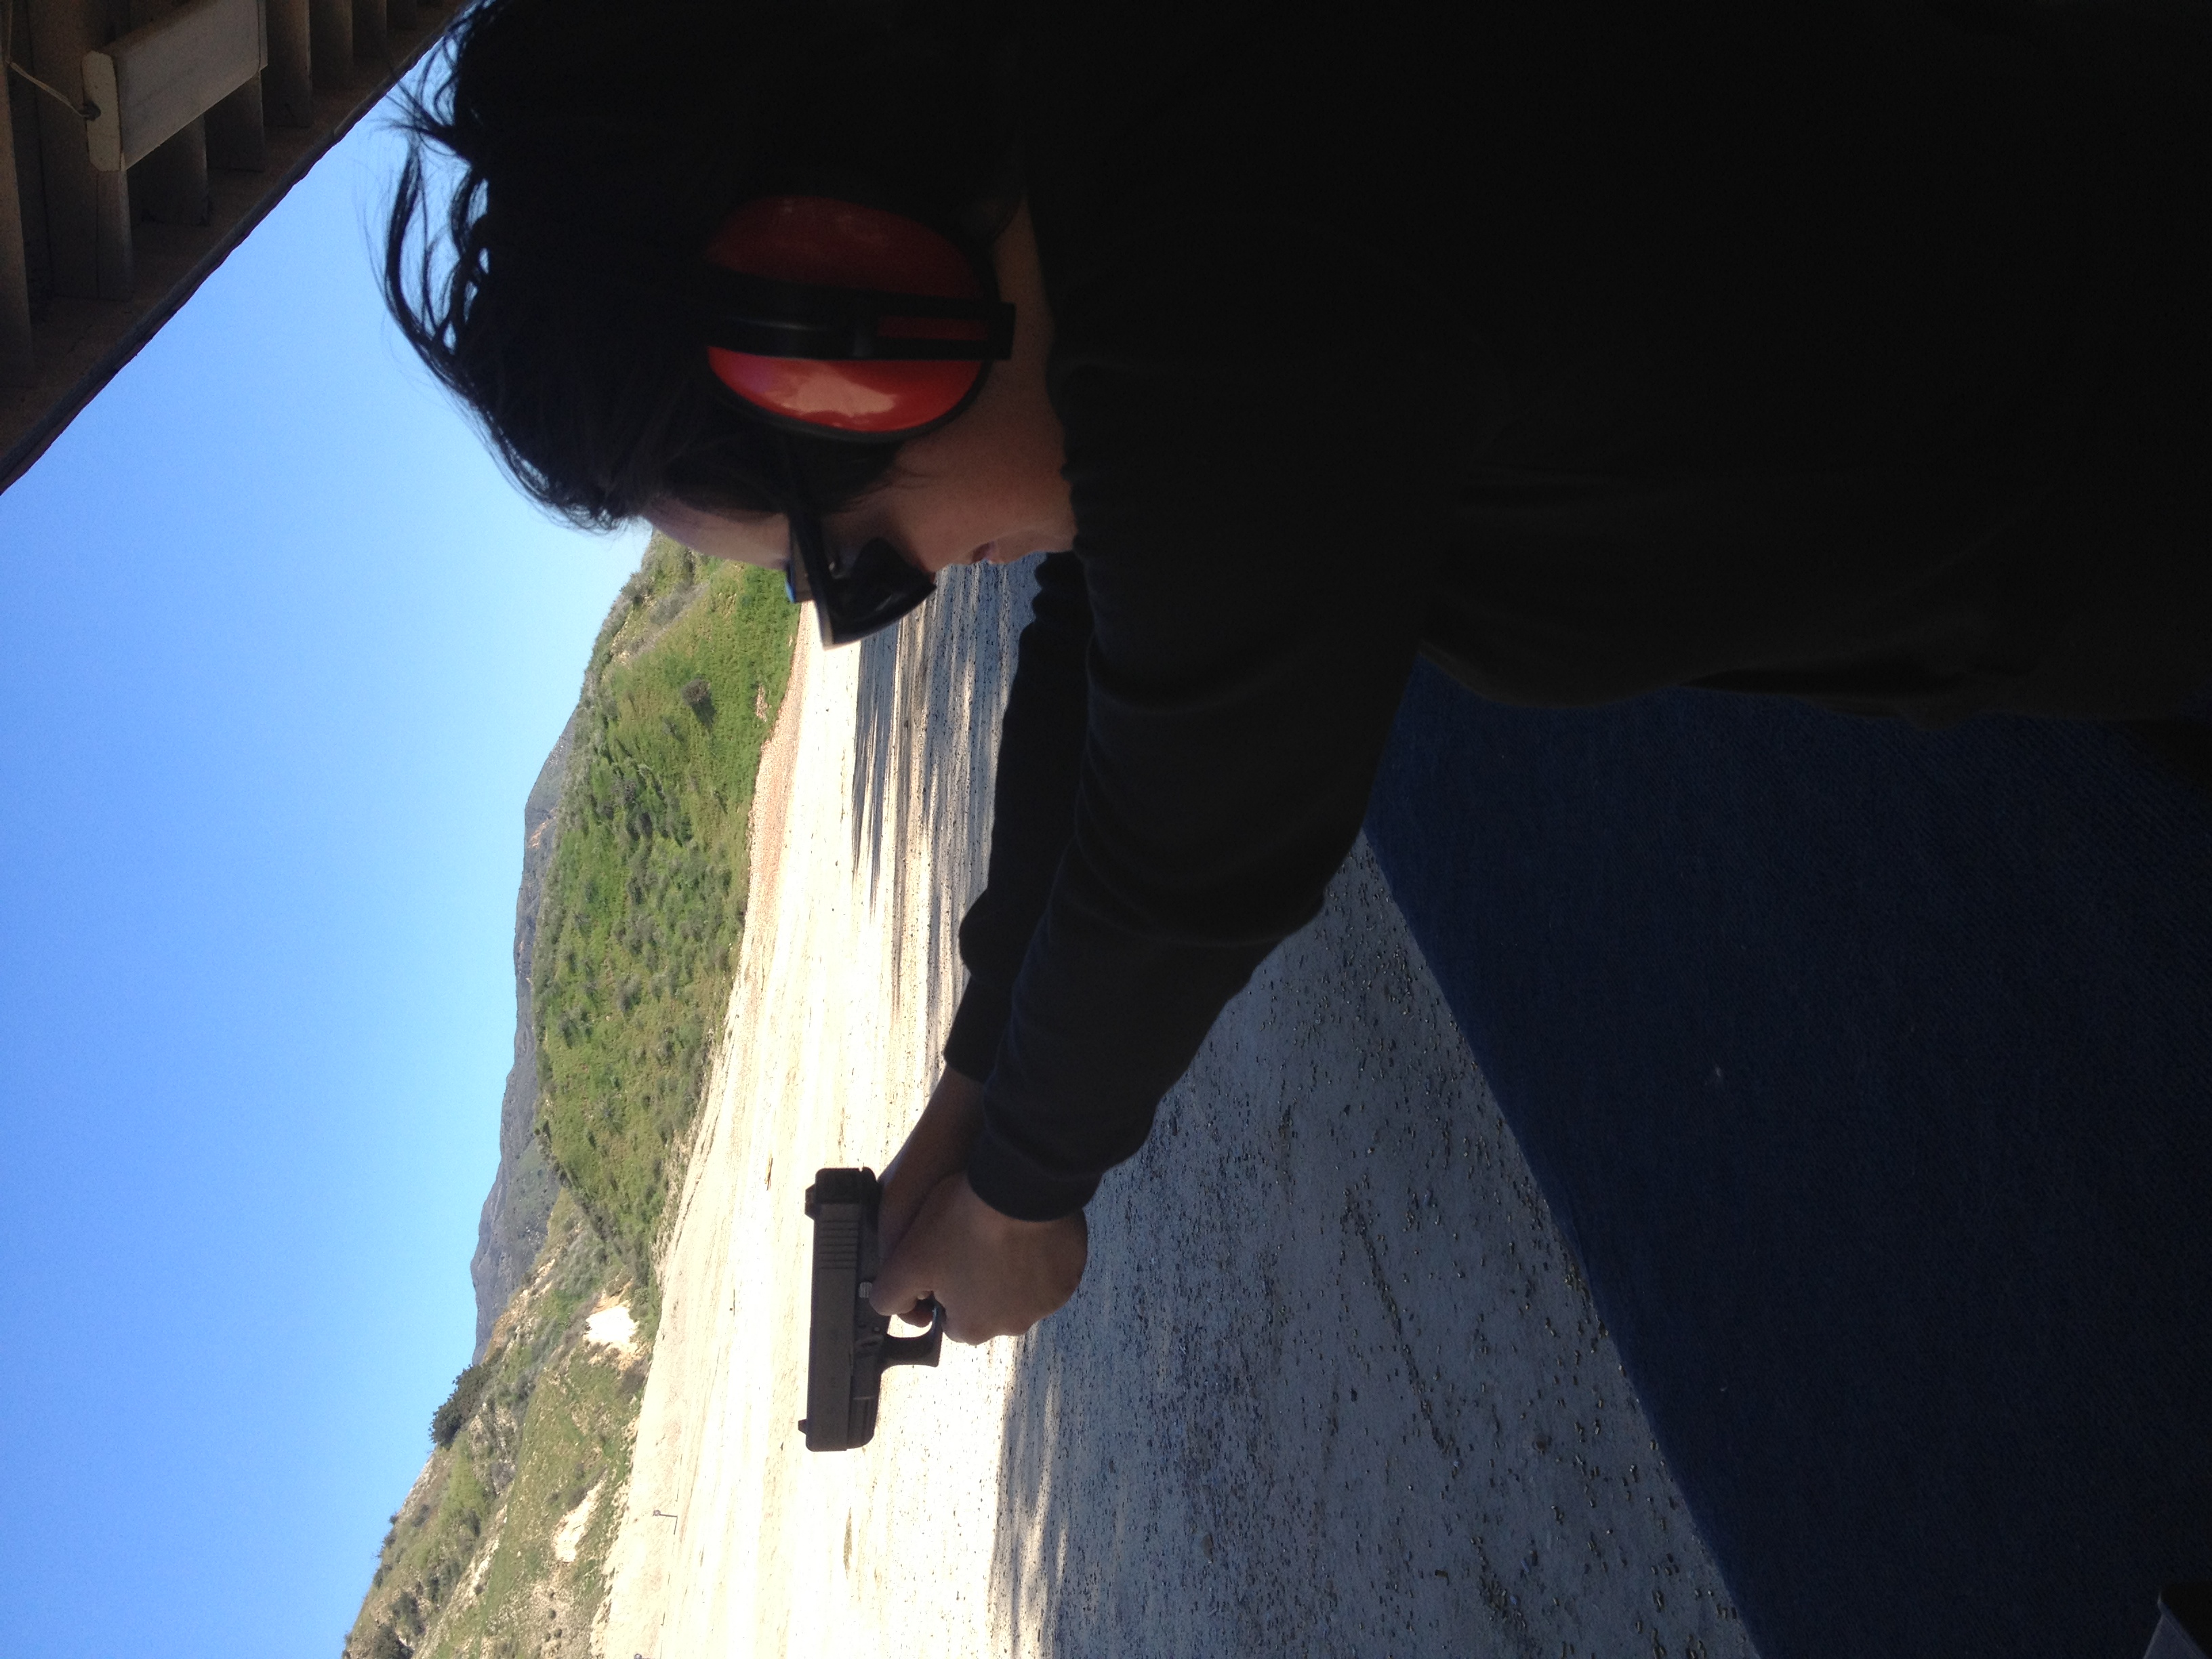
sea, fun, cool, sunglasses, glasses, eyewear, vision care